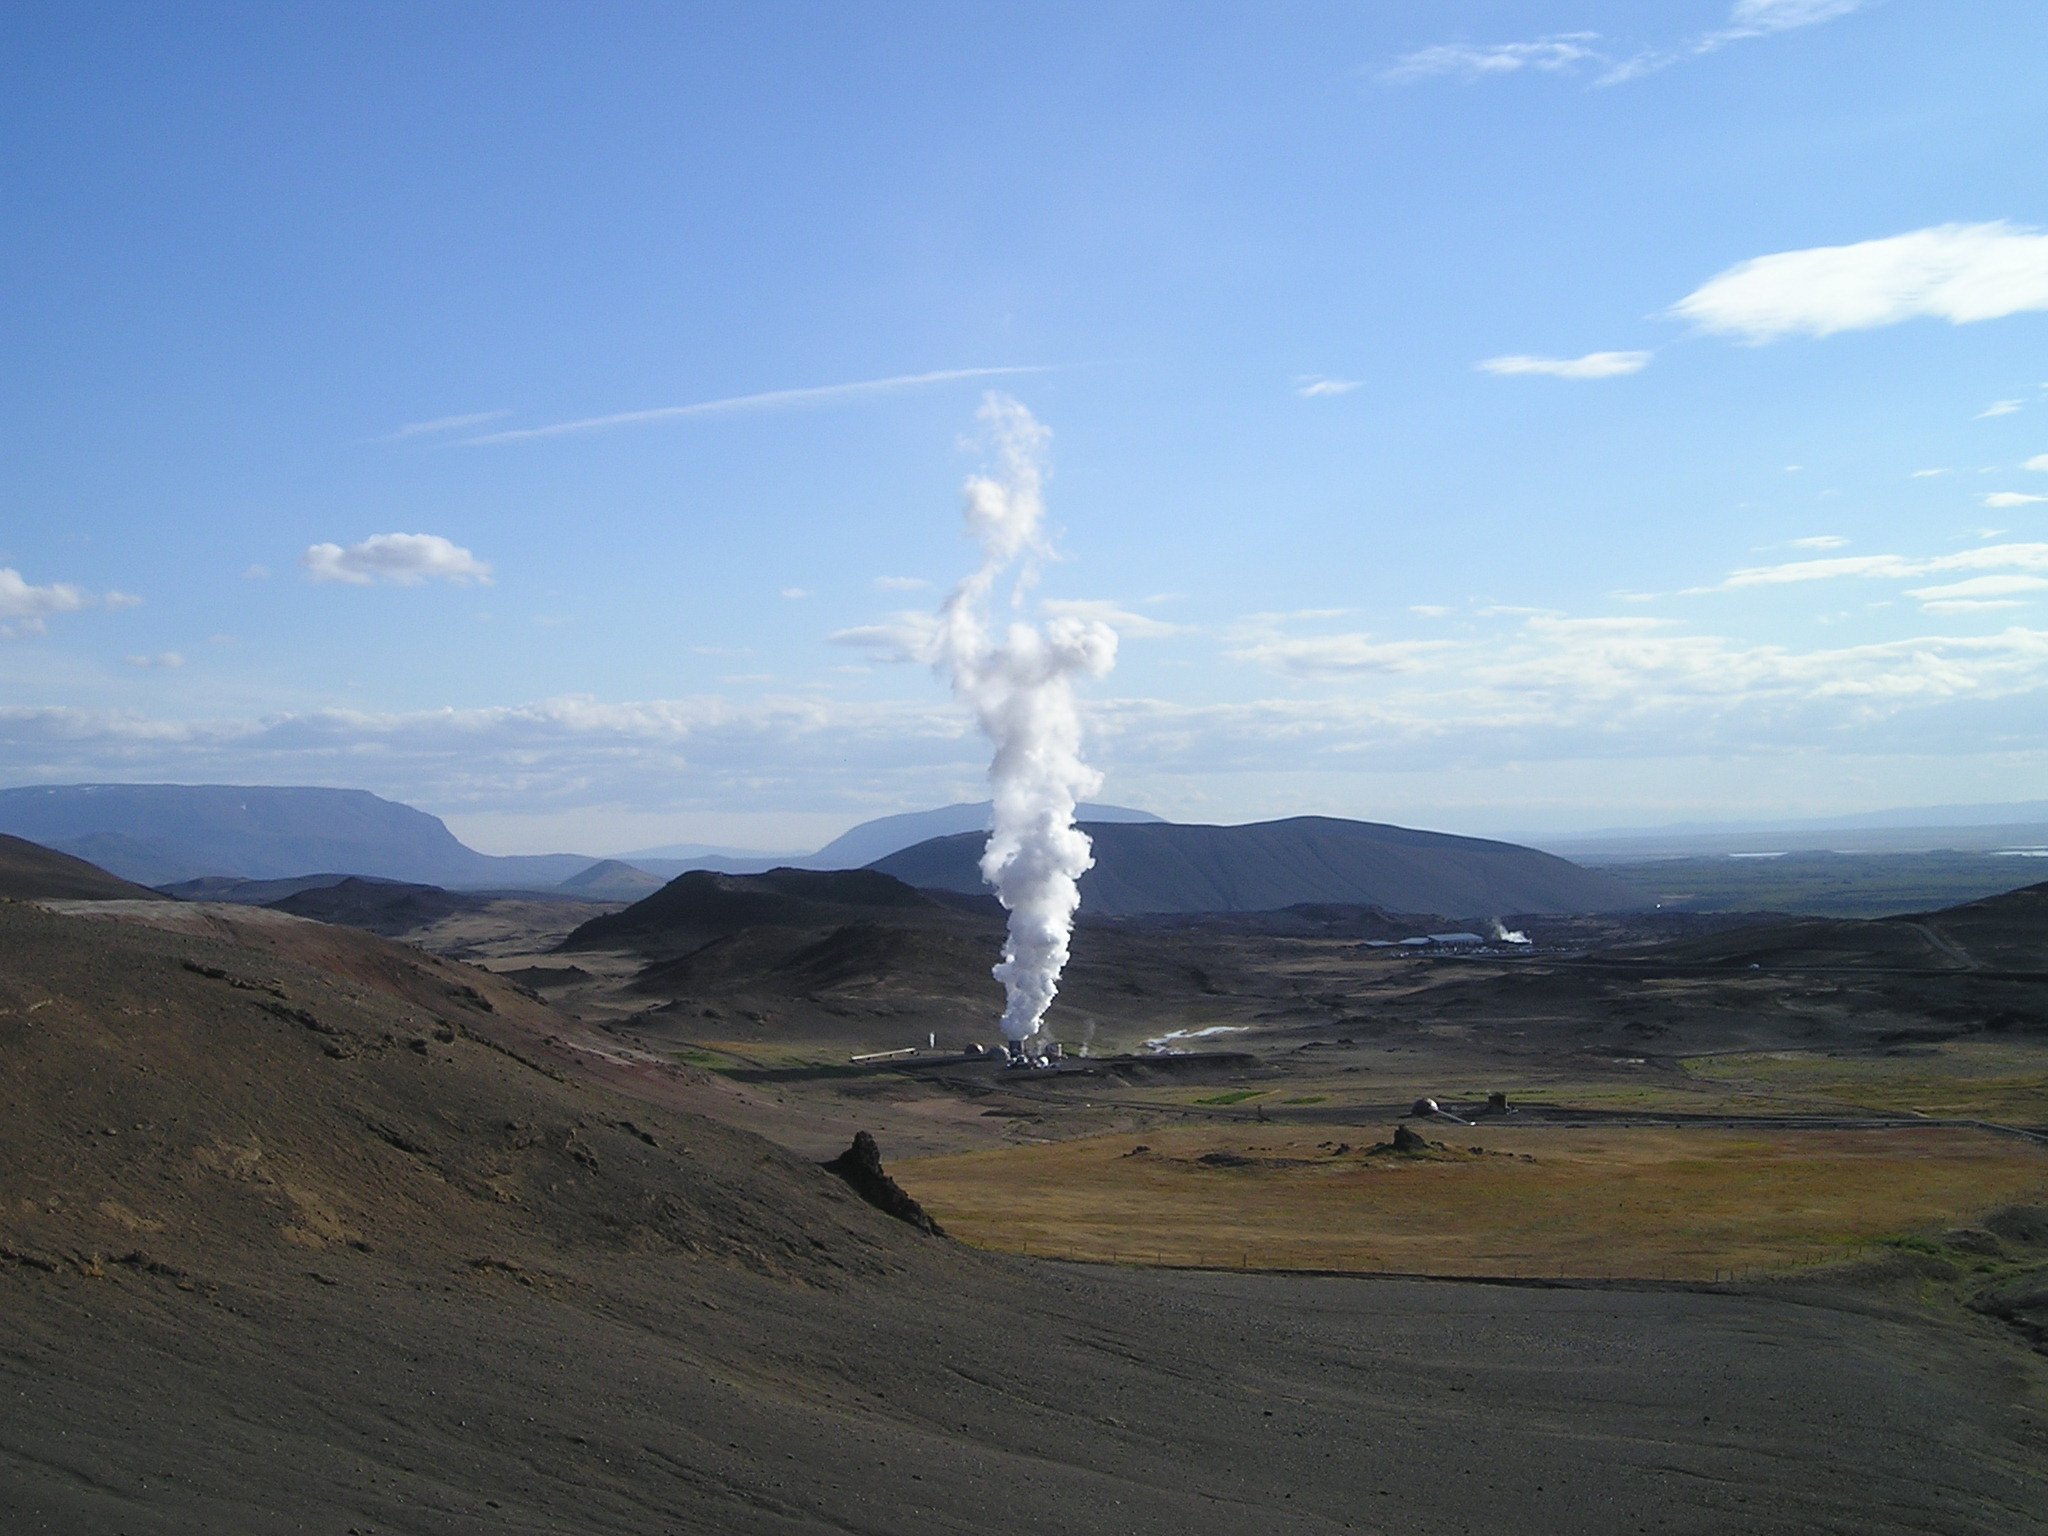
landscape, mountain, cloud, steam, hill, wind, mountain range, iceland, energy, power plant, geothermal, plateau, renewable, landform, regenerative, energy source, natural environment, geographical feature, atmosphere of earth, mountainous landforms